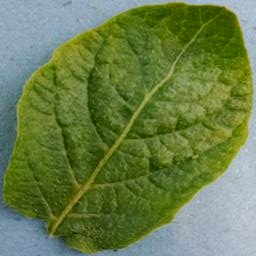
Etiqueta: Sana